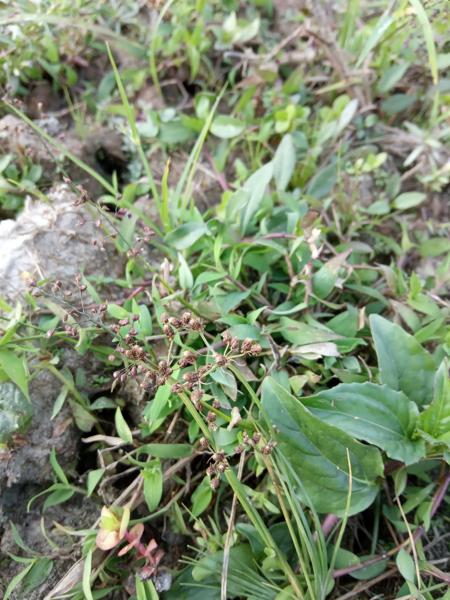
Weed species: Fimbristylis littoralis